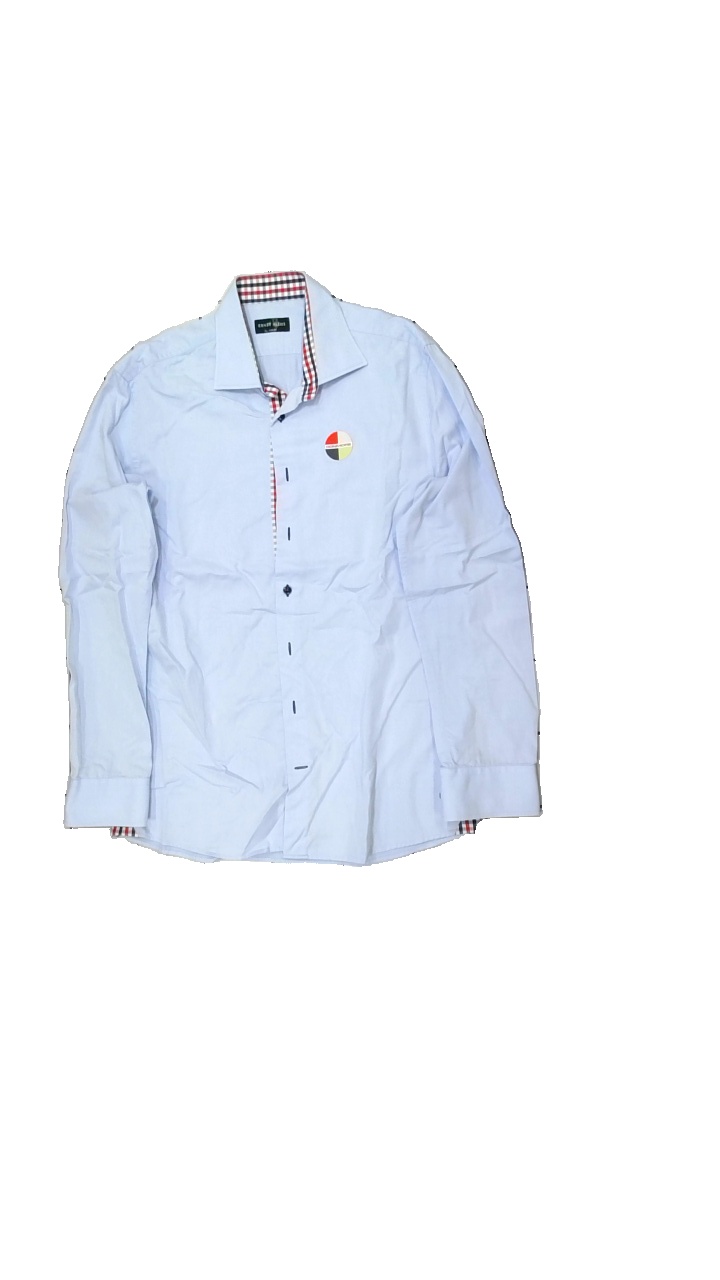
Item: Shirt (Men)
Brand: Ernst Alexis
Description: skjorta med rutmönster
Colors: Blue, Red, White, Grey, Green
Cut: Regular
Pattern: Checkered print
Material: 58% bomull 42% viskos
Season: All
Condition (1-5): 4
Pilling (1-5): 5
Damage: svett fläckar
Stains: Minor
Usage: Export
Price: <50